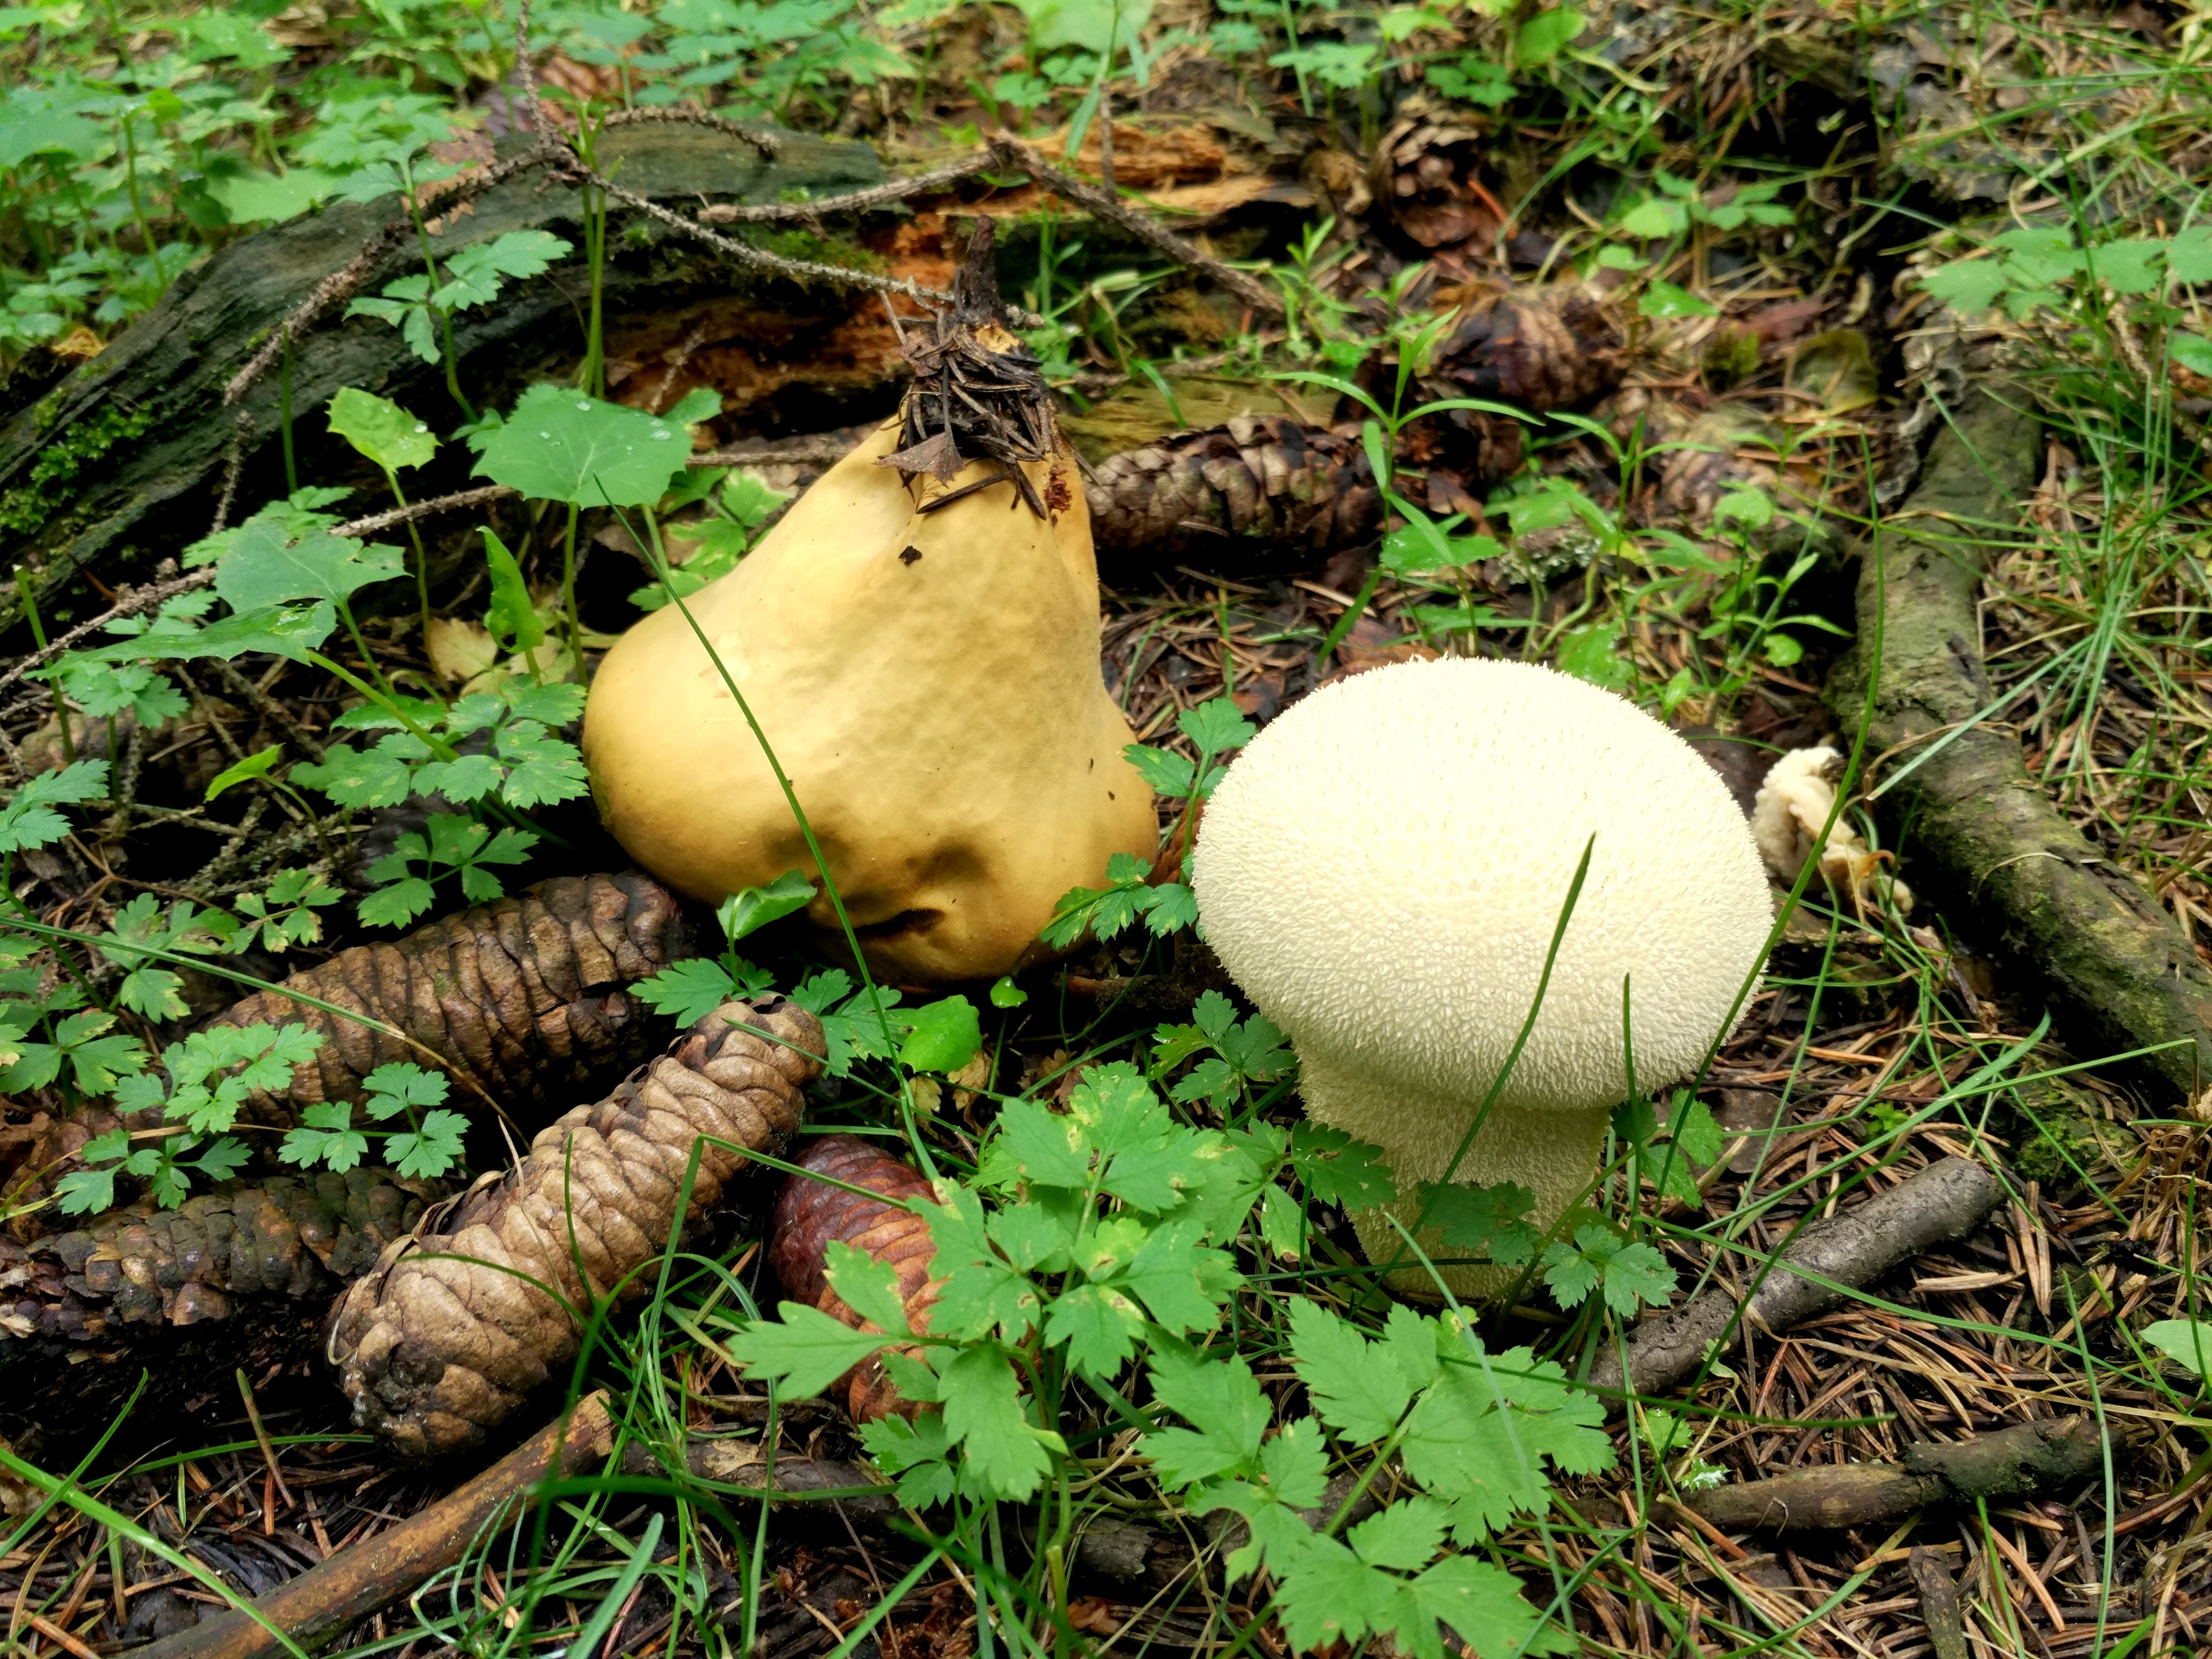
tree, nature, forest, rain, leaf, wildlife, jungle, autumn, hillside, soil, botany, mushroom, flora, fauna, fungus, rainforest, woodland, habitat, bolete, echinacea, agaricus, edible mushroom, natural environment, agaricomycetes, agaricaceae, champignon mushroom, penny bun